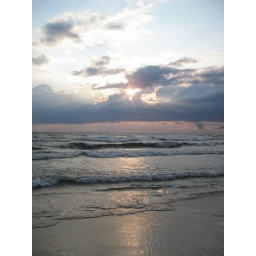
i had the sand below me and the sky above me.